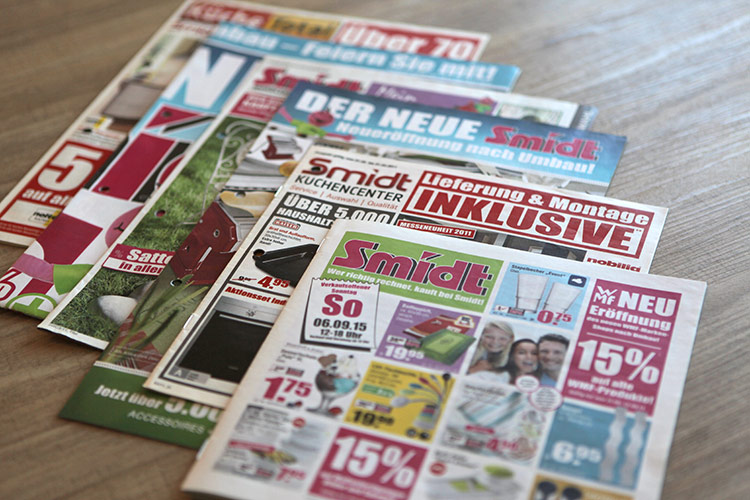
Waste category: paper